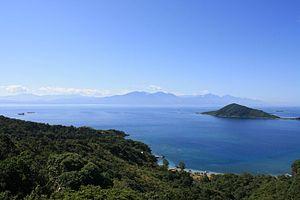
Les Cayos Cochinos sont un groupe d'îles formées de deux petites îles et de 13 cayes plus petites d'origine corallienne situées à 30 km au nord-est de La Ceiba, chef-lieu du département d'Atlántida au Honduras. Elles appartiennent cependant au département des Islas de la Bahía et font partie de la municipalité de Roatán.